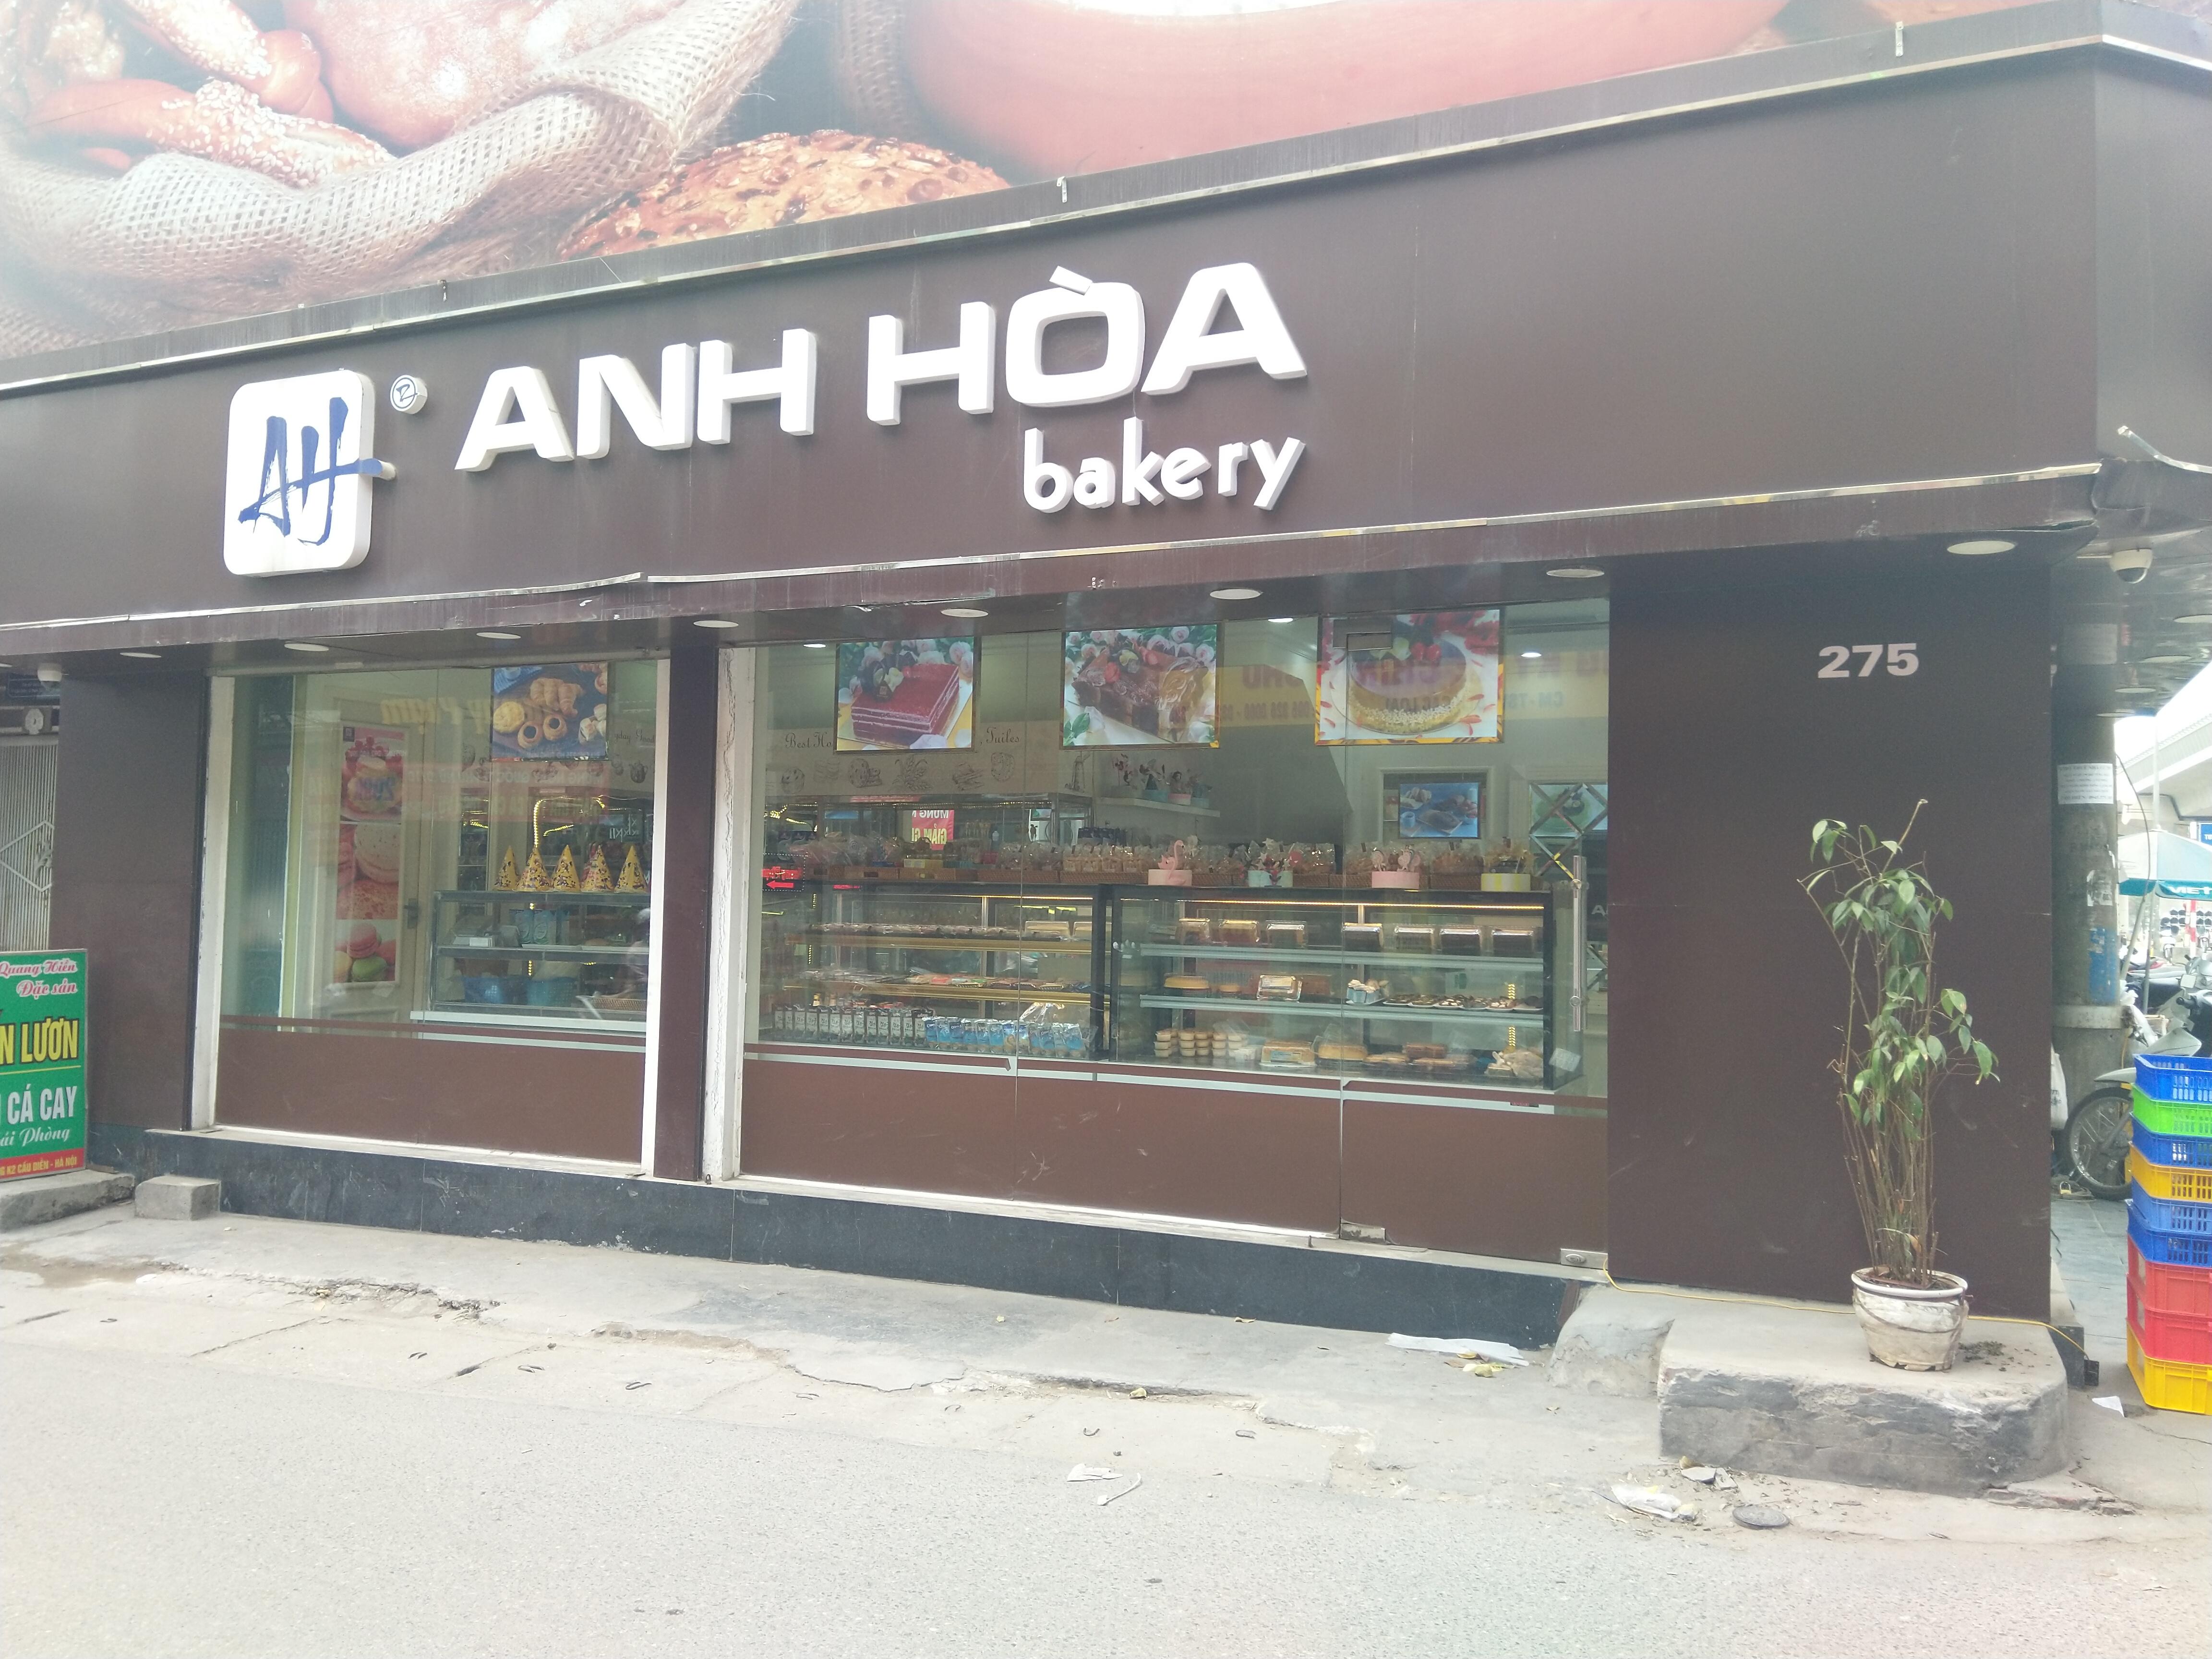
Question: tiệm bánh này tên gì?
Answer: tiệm bánh này tên anh hòa